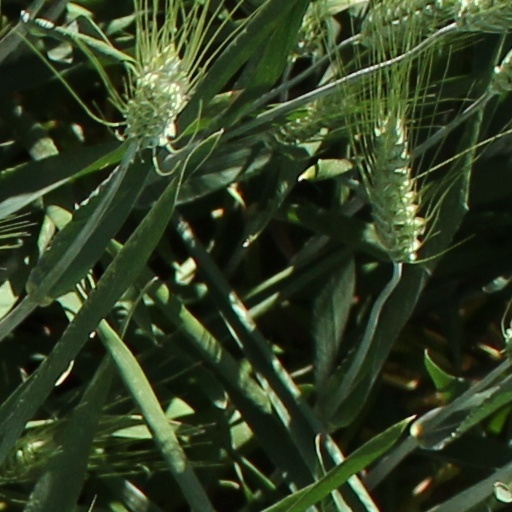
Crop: wheat